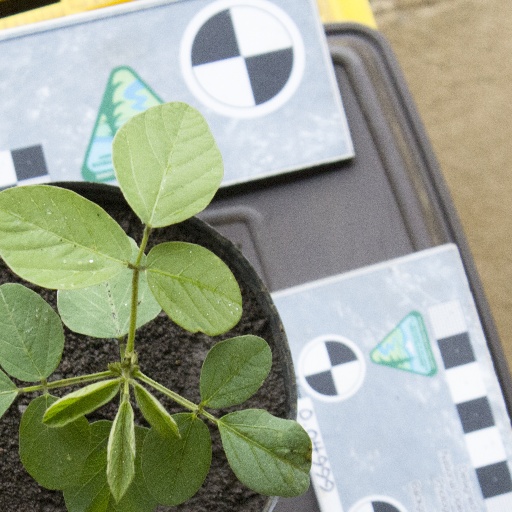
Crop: soybean